Methuen Water Works

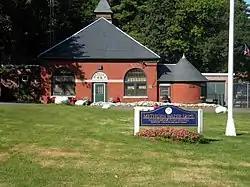

The Methuen Water Works is a historic water works building on Cross Street in Methuen, Massachusetts. Built in 1893 or soon thereafter, it was one of the city's first major public works project. The surviving building, designed by Ernest N. Boyden, is a distinctive local example of Romanesque architecture. It was listed on the National Register of Historic Places in 1984. It now houses offices of the city's water department.